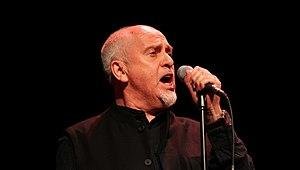
Peter Gabriel lors de son concert aux Skoll Awards de 2011. (Version de la photo avec un fond noir monochrome)
"Le festival Musilac est un festival de musique organisé en Savoie à Aix-les-Bains sur l'esplanade du lac du Bourget et dont la première édition a eu lieu en 2000 sous le nom ""Musikolac"". Depuis 2018, une seconde édition est organisée en avril à Chamonix-Mont-Blanc.